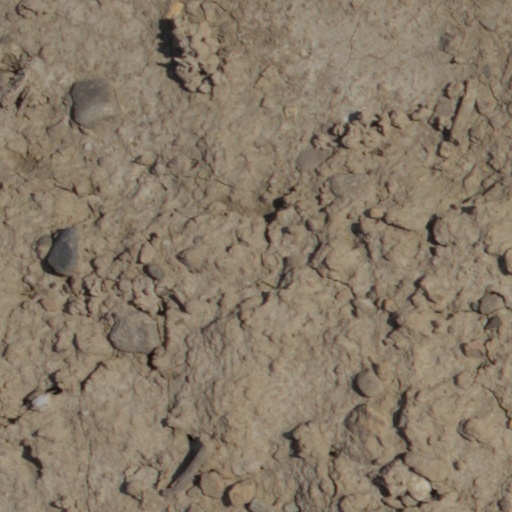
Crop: wheat